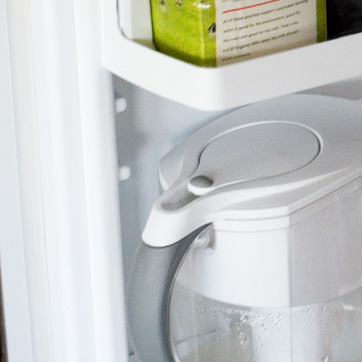
Material: plastic